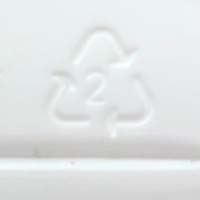
Plastic recycling code class: 2_high_density_polyethylene_PE-HD